Henri Pélissier

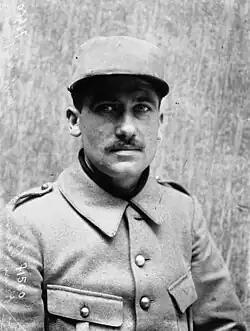
Henri Pelissier in 1919.

Pélissier's life was rarely happy. He was repeatedly at war with organisers, sponsors and the press. He niggled everyone with unhidden pleasure. The organiser of the Tour, Henri Desgrange, called him "this pigheadedly arrogant champion." When he went training, he urged his friends to take it easy — 'It's important not to wear yourself out' he advised — but never let on that he'd been out at dawn for 40 kilometres' speed training.